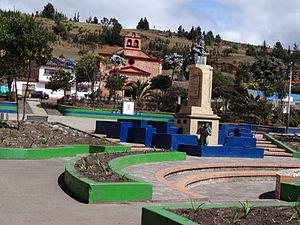
Cet article liste les monuments nationaux du Boyacá, en Colombie. Au 25 septembre 2013, 66 monuments nationaux étaient recensés dans ce département.